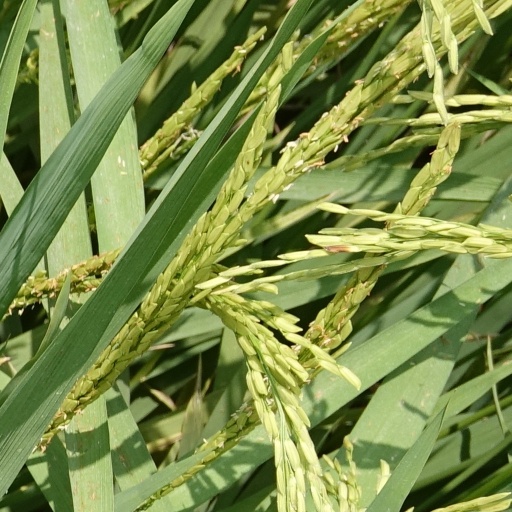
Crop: rice